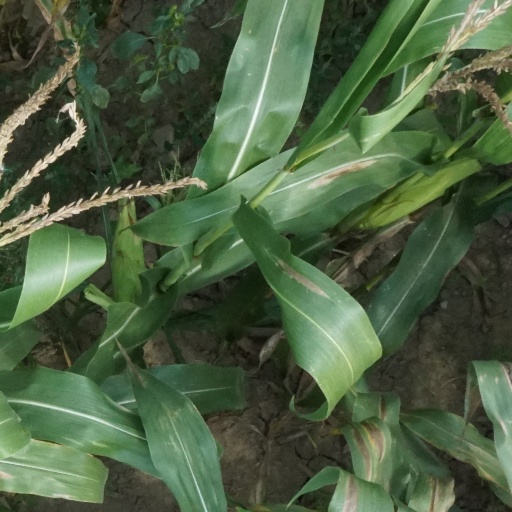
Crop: maize; corn